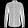
Label: Shirt